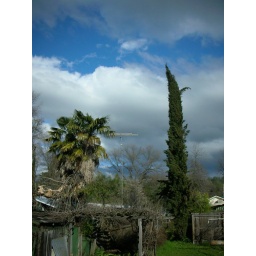
something about palm trees and pine and tv antenaa. seriously the most sonora thing ever in my mind.